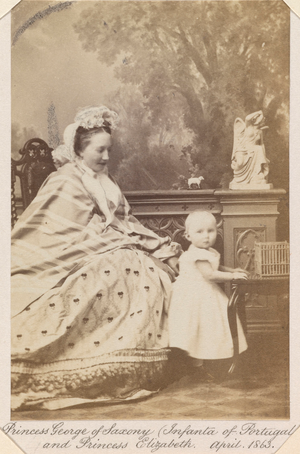
La princesse Élisabeth de Saxe, née le 14 février 1862 à Dresde, et morte le 18 mai 1863 à Dresde, seconde fille du roi Georges Ier de Saxe et de Marie-Anne de Portugal, est un membre de la Maison de Wettin.